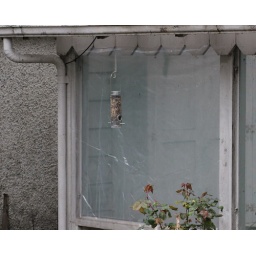
I respond by putting plastic over the screen and narrowly avoid taking my eye out in the process.